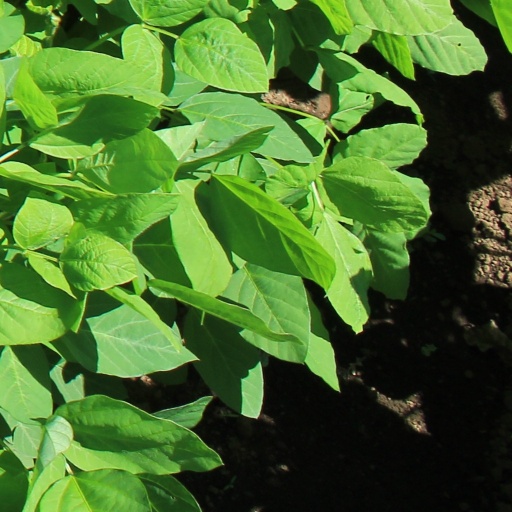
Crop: soybean